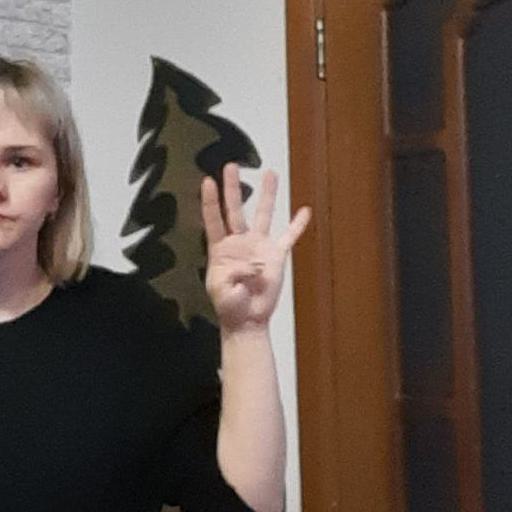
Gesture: four